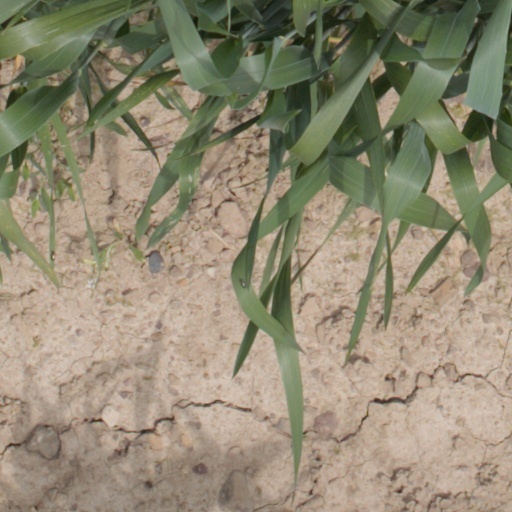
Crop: wheat